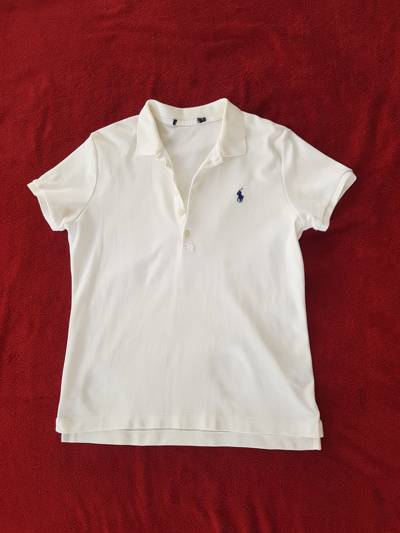
Waste category: clothes